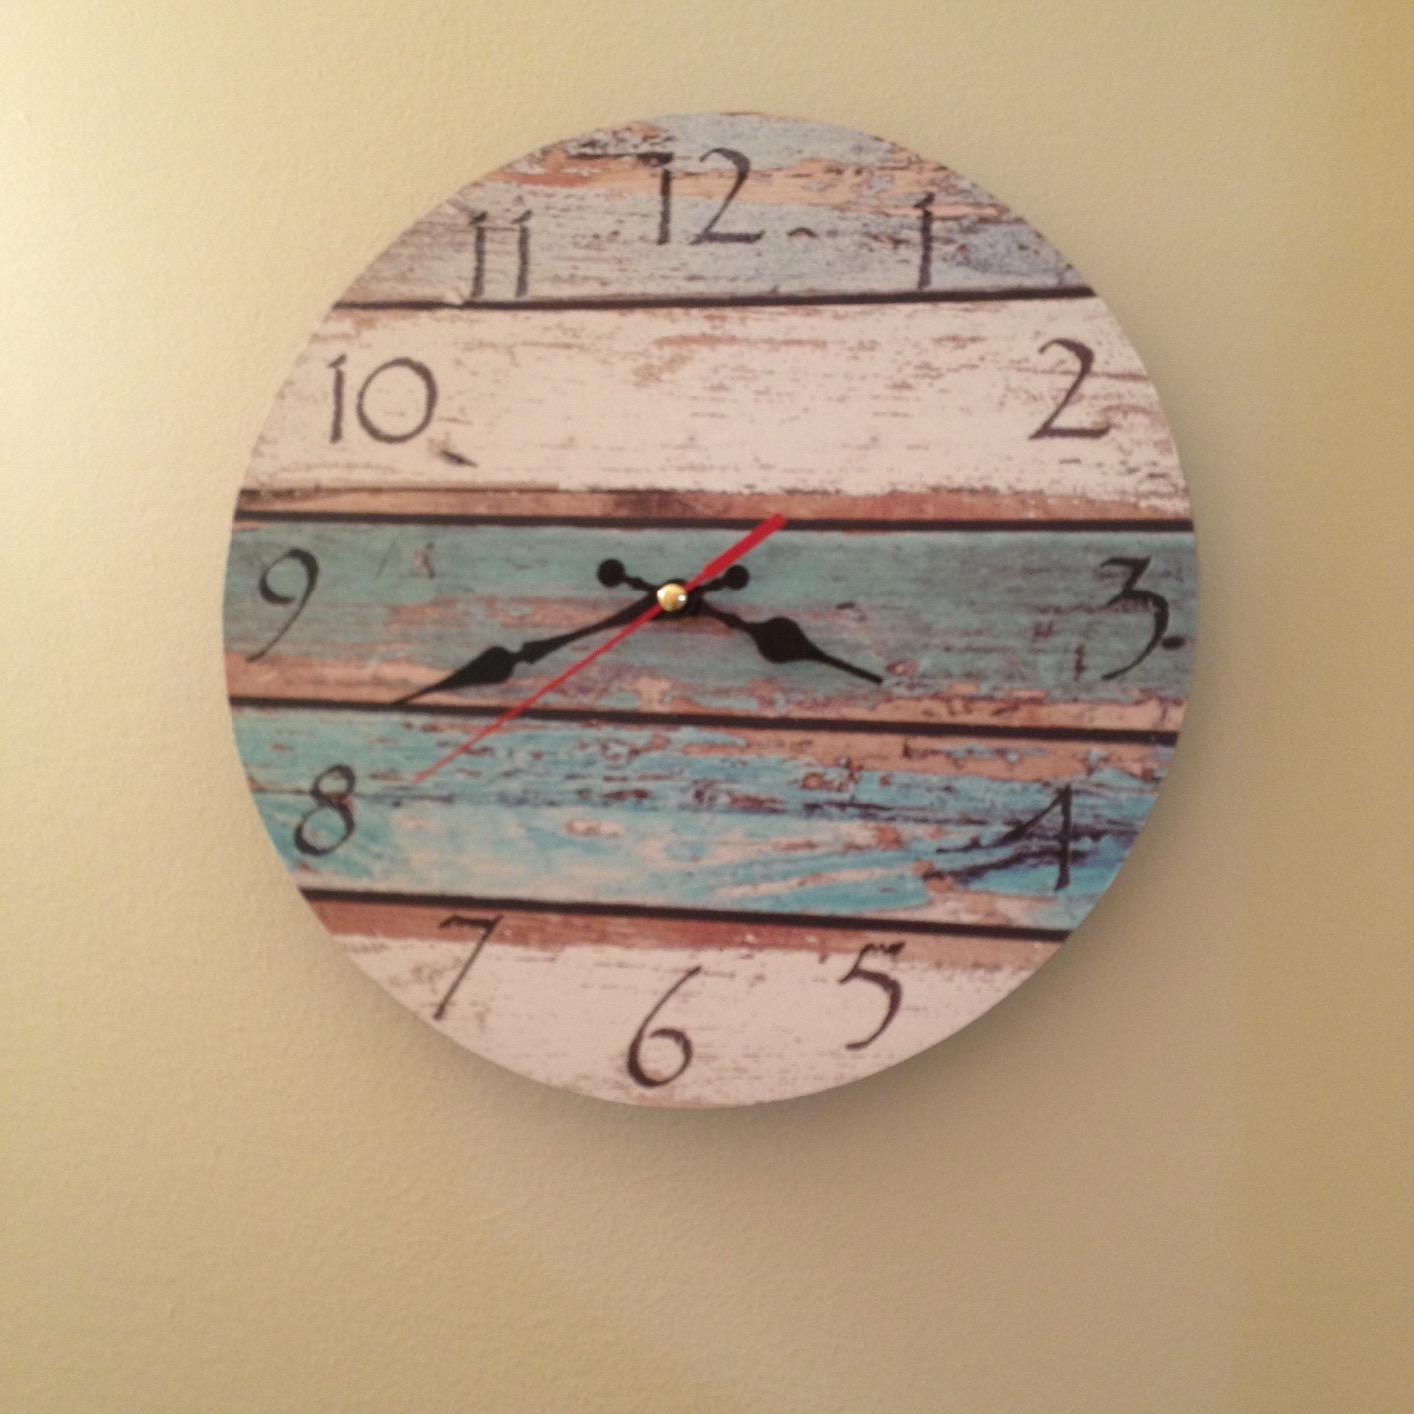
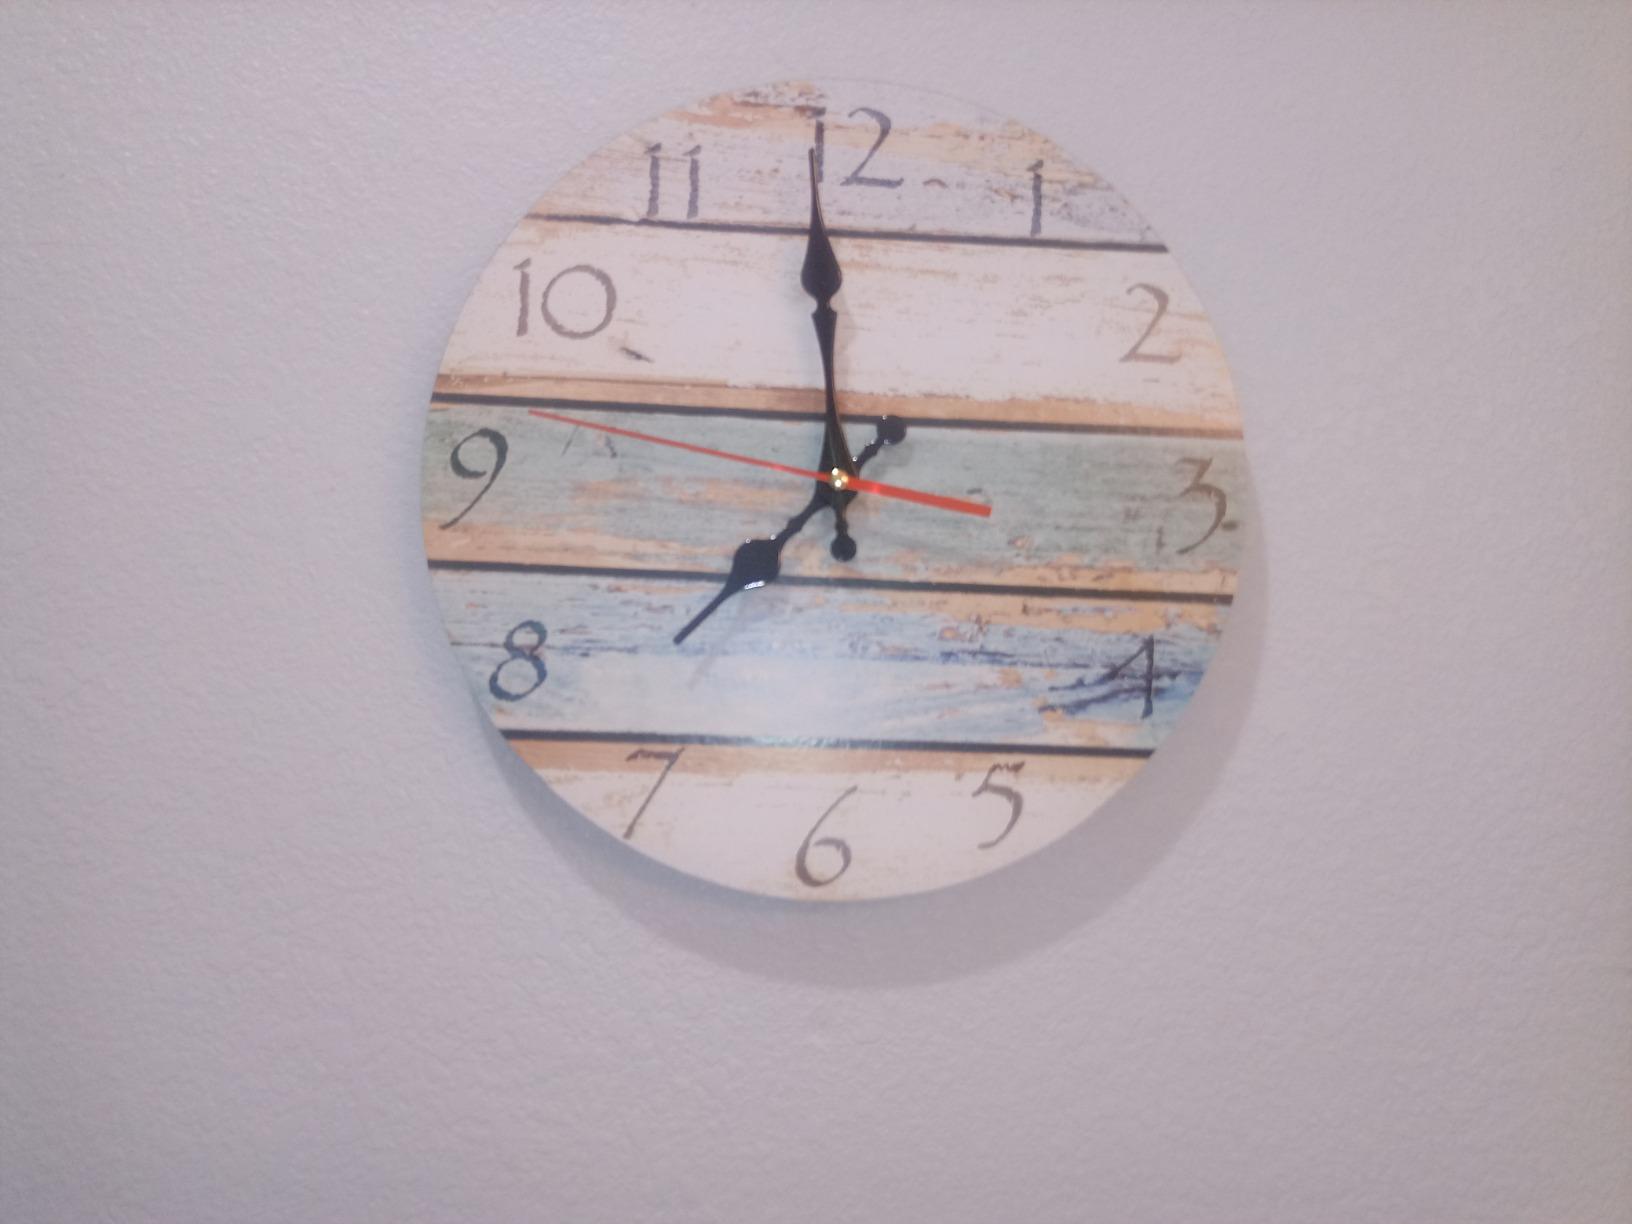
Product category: clock
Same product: yes